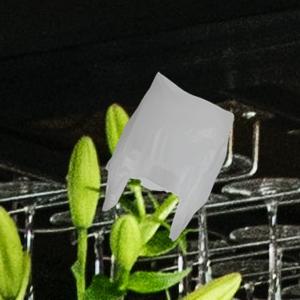
Label: plasticbags